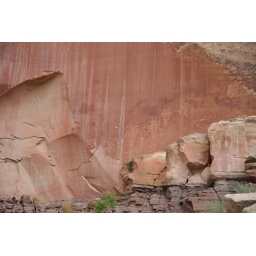
America 2007 - Ansazi pictograms in the canyon wall near Fruita, Capitol Reef National Park